Sunshine Coast Rugby Union

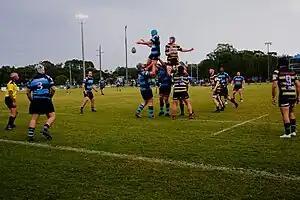
Caloundra hosted Maroochydore in round 3 of the 2020 A grade season on August 15 of that year.

The Sunshine Coast and District Rugby Union was established in 1982, the first time an organised rugby union competition existed on the Coast since 1919. Various junior competitions have been established since including a club competition and a schools comp.